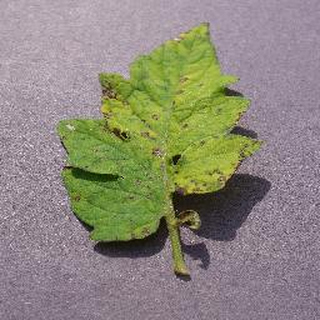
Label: tomato_septoria_leaf_spot